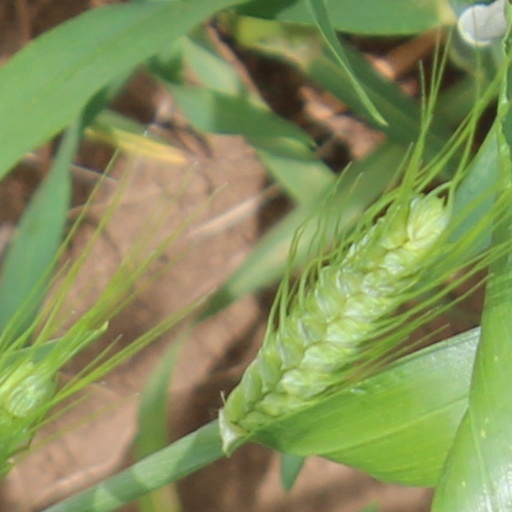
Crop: wheat